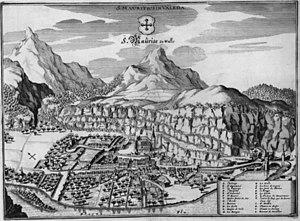
Saint-Maurice est une commune suisse du canton du Valais, située dans le district homonyme dont elle est le chef-lieu.